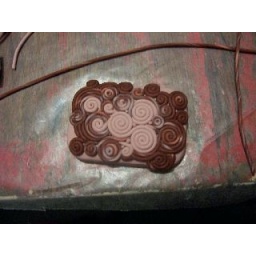
pink & brown pill box in progress